List of Detroit Wolverines managers

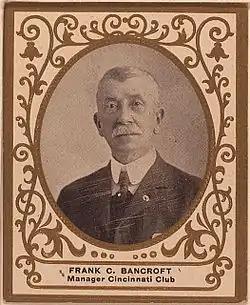
Frank Bancroft was the Detroit Wolverines' first manager.

The Detroit Wolverines were a 19th-century Major League Baseball team that played in Detroit, Michigan. They played in the National League from 1882 through 1888. During their history, the Detroit Wolverines employed five managers. The duties of the team manager include team strategy and leadership on and off the field.